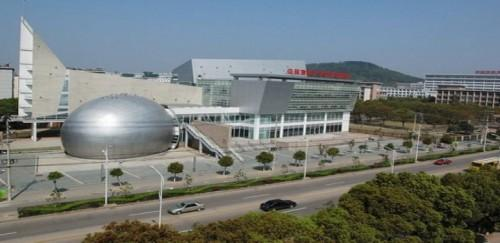
地标名称：中国地质大学逸夫博物馆
所在城市：武汉市·洪山区